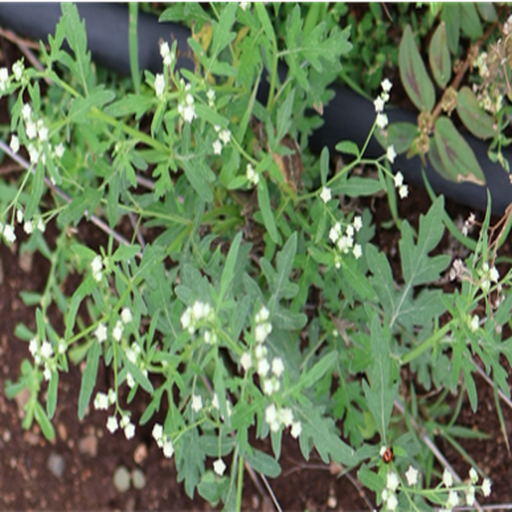
Weed species: Gajar_gavat_(Parthenium hysterophorus)